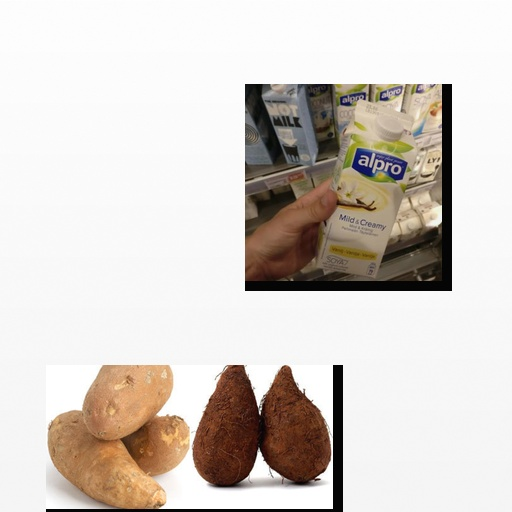
Food items: vanilla_soy_yogurt, potato